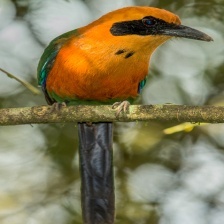
Species: RUFUOS MOTMOT
Scientific name: BARYPHTHENGUS MARTII